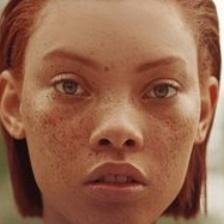
Label: faces